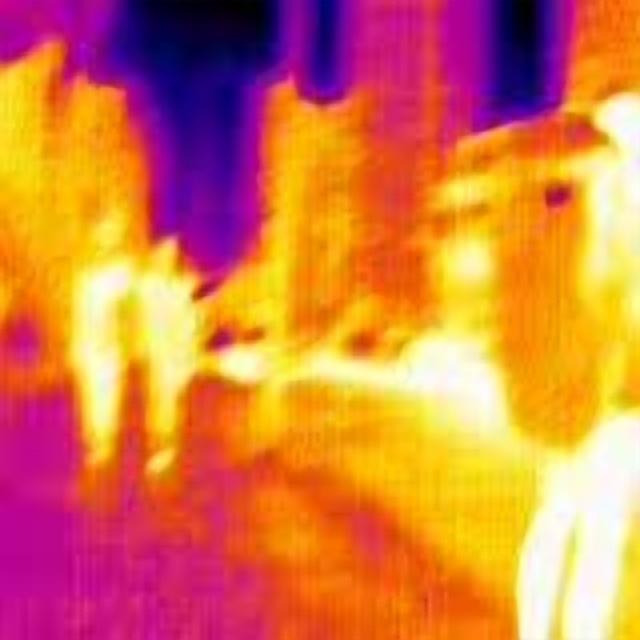
Detected objects:
label: person
label: person
label: person